Virtual reality

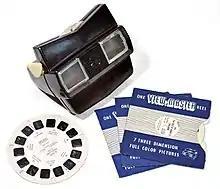

The development of perspective in Renaissance European art and the stereoscope invented by Sir Charles Wheatstone were both precursors to virtual reality. The first references to the more modern-day concept of virtual reality came from science fiction.